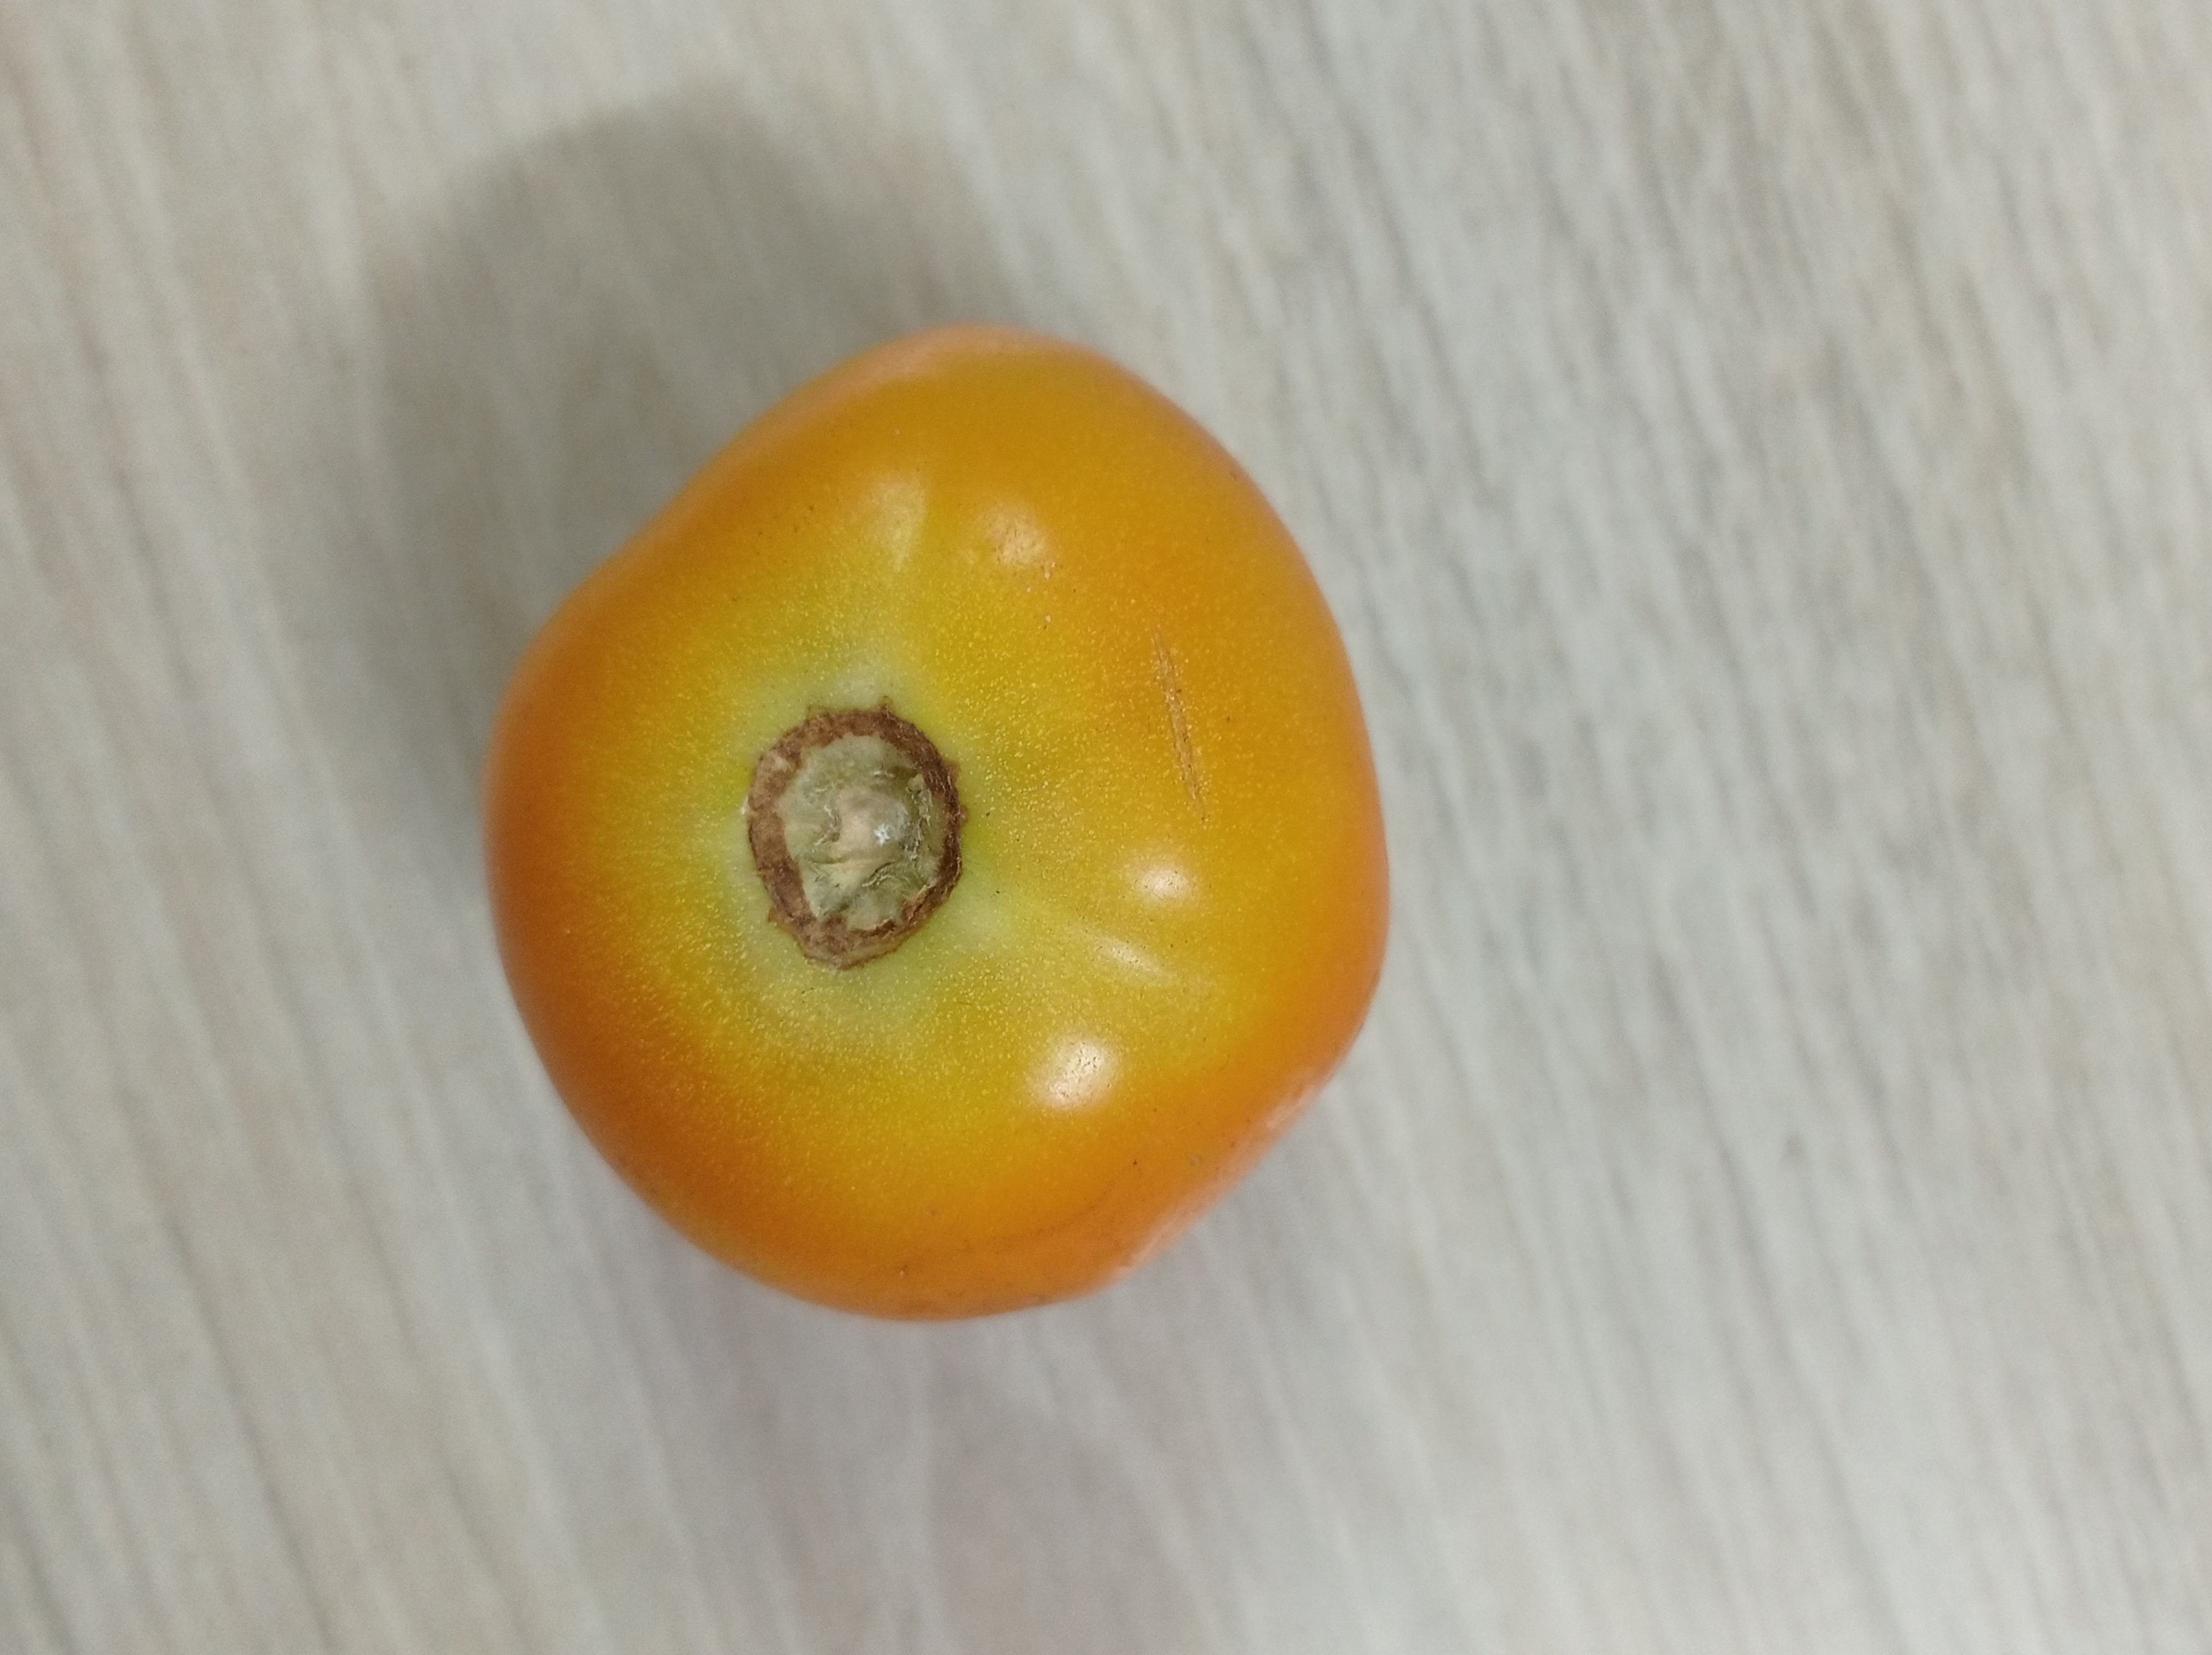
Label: Fresh